Guaky

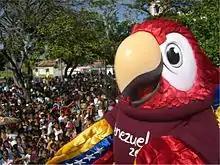
Guaky on his tour of Venezuela.

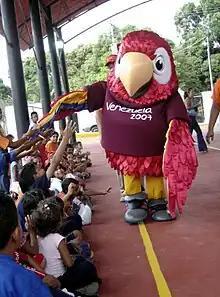
Guaky through the main cities of Venezuela.

Guaky was the official mascot of the 2007 Copa América in Venezuela. The bird wore the Venezuela national football team's burgundy shirt and had "Venezuela 2007" printed on its chest. It was also accompanied by a football.